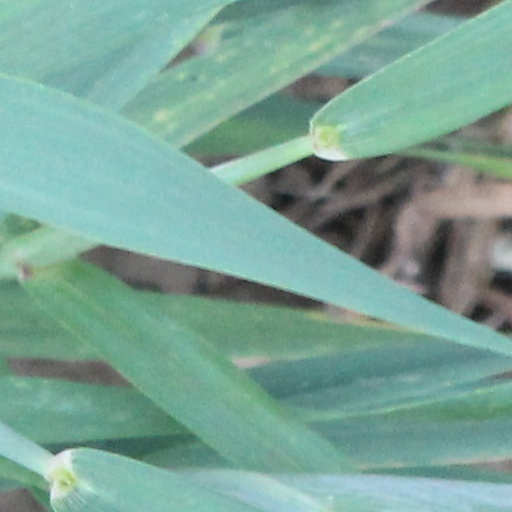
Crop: wheat